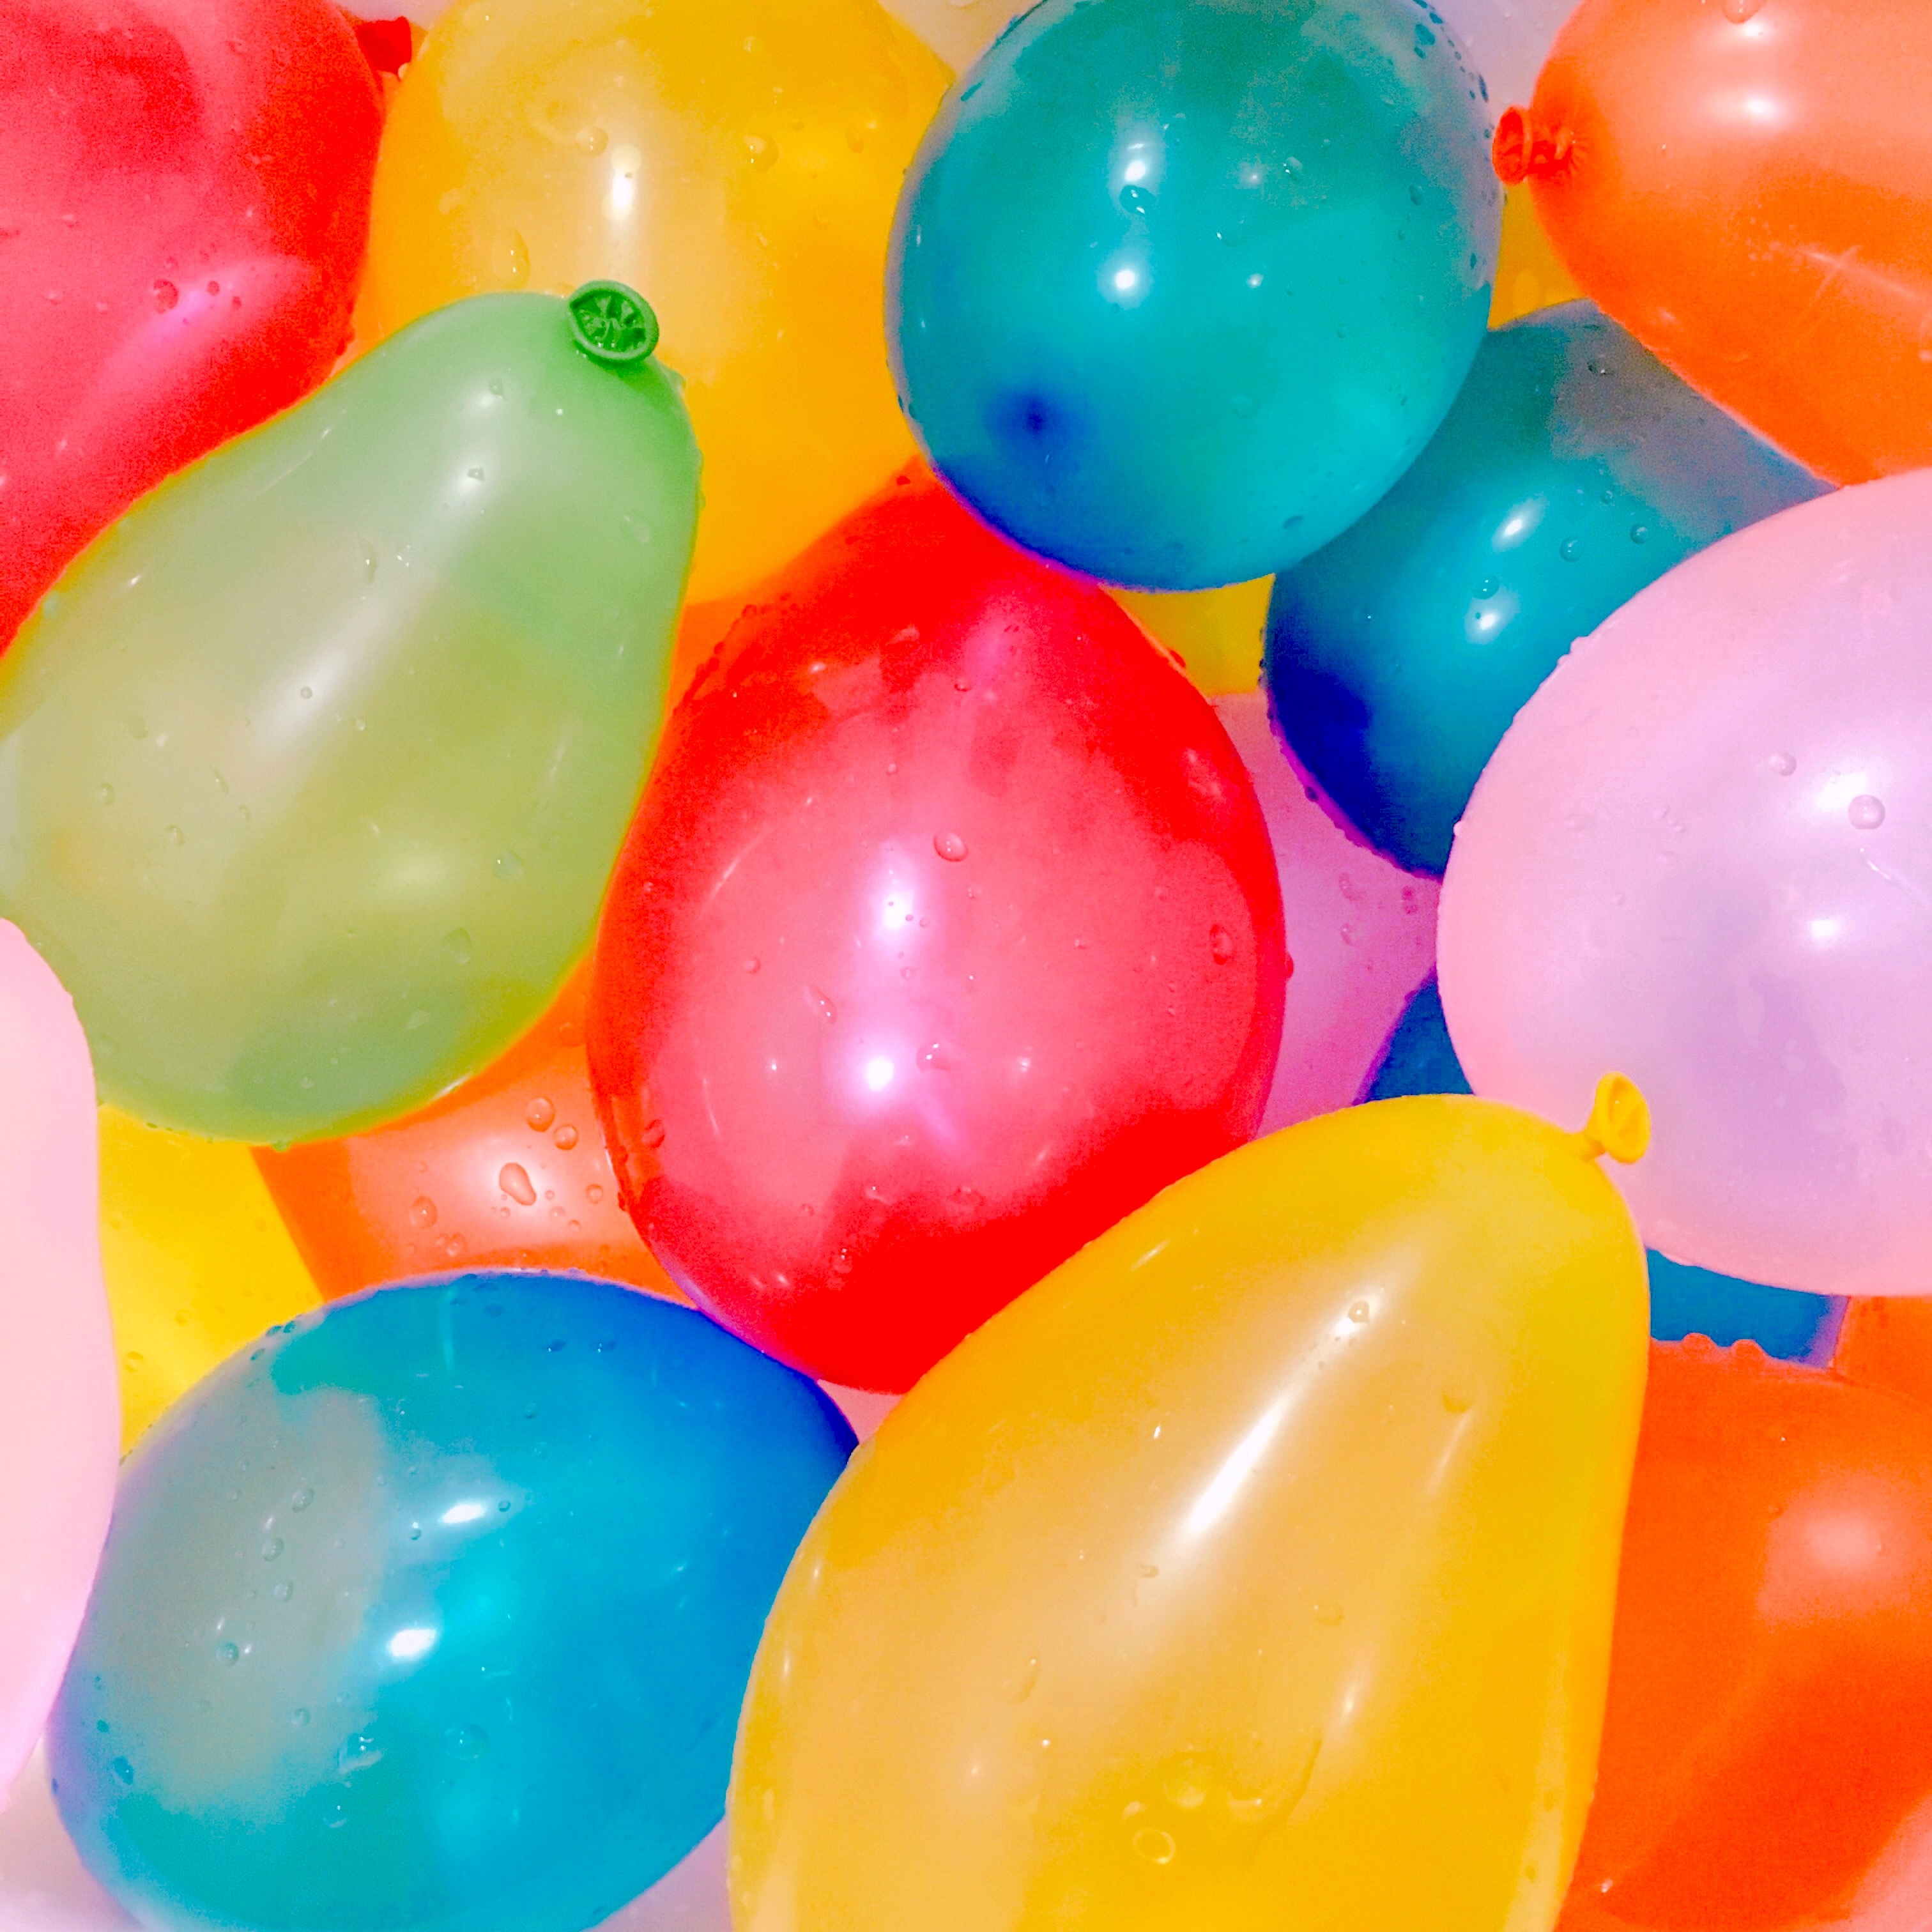
balloon, cute, food, colourful, color, colorful, toy, water balloon, pretty, props